Andrea Iervolino

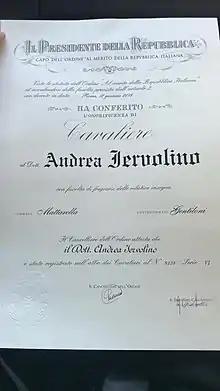

As a child, Iervolino had a stutter and was frequently bullied. Despite his teachers' recommendations, his mother blocked his transfer to a school for disabled children. He believes his stammer was triggered by the shock of his father's descent into alcoholism following the family's financial hardship.